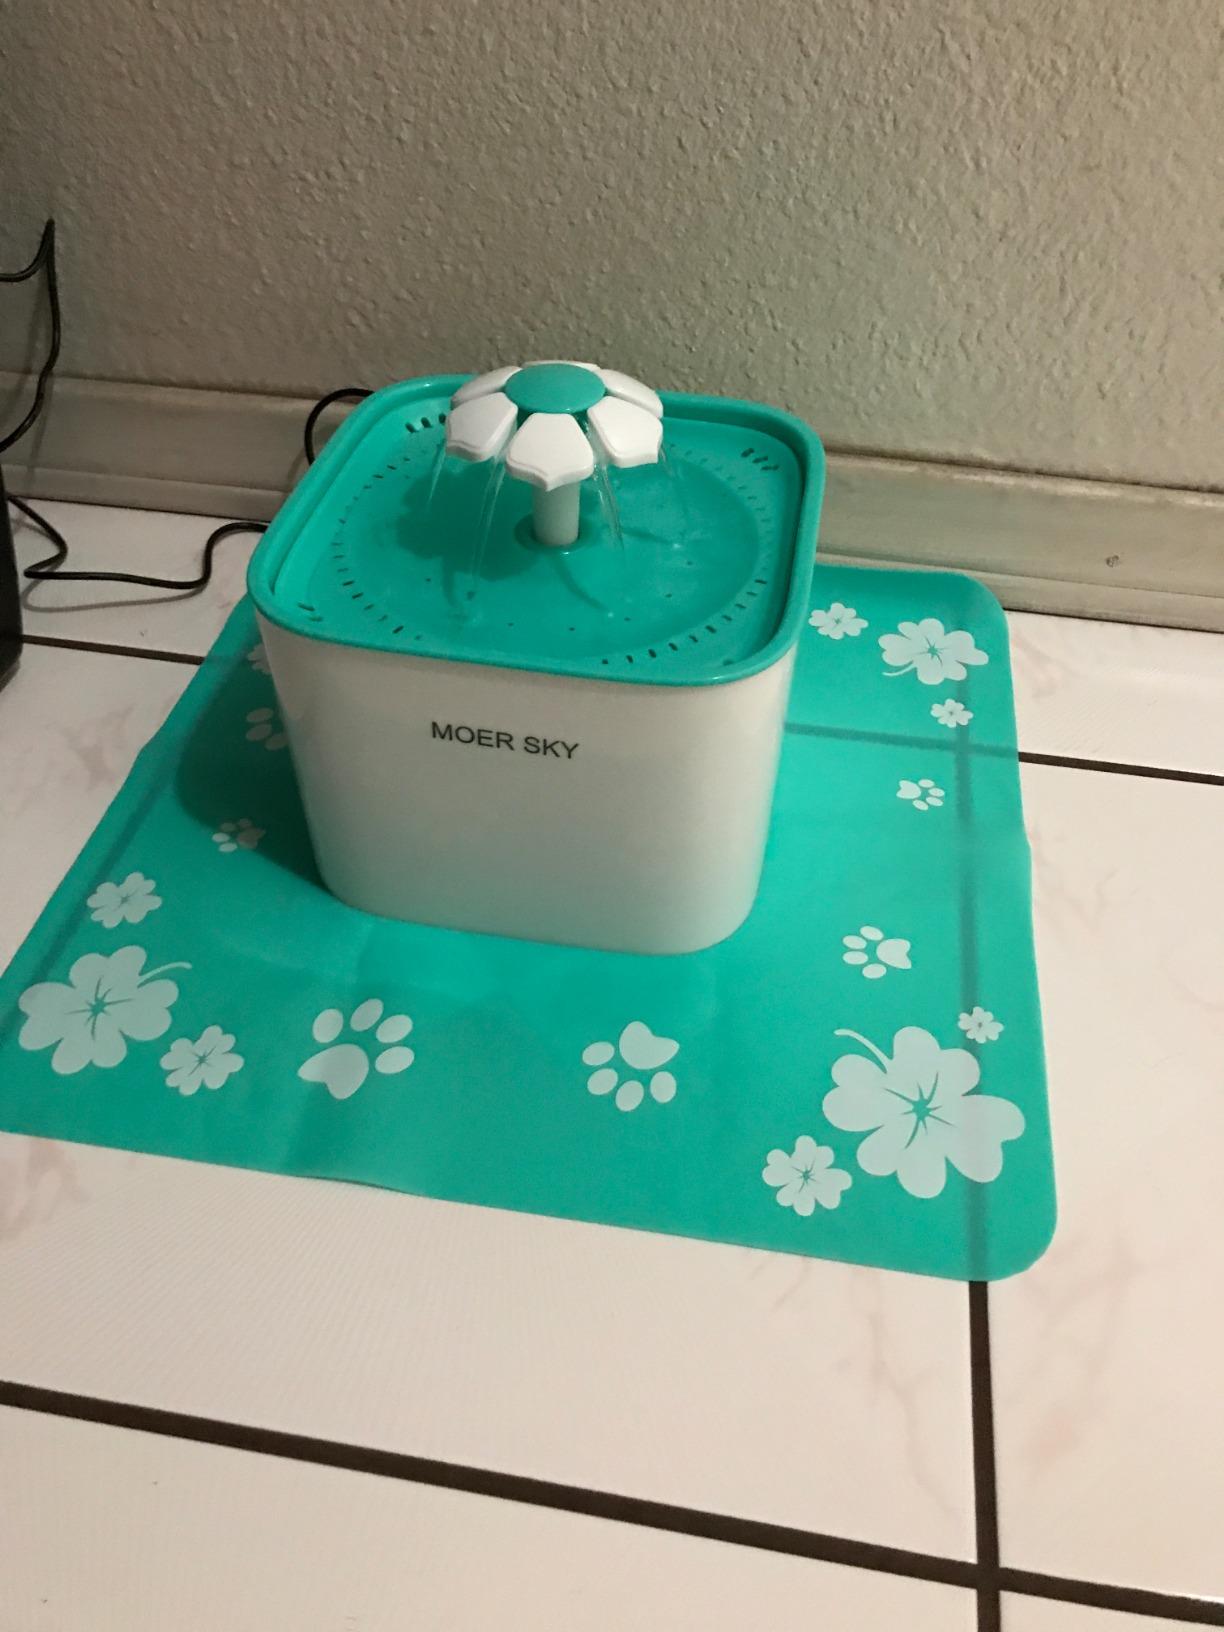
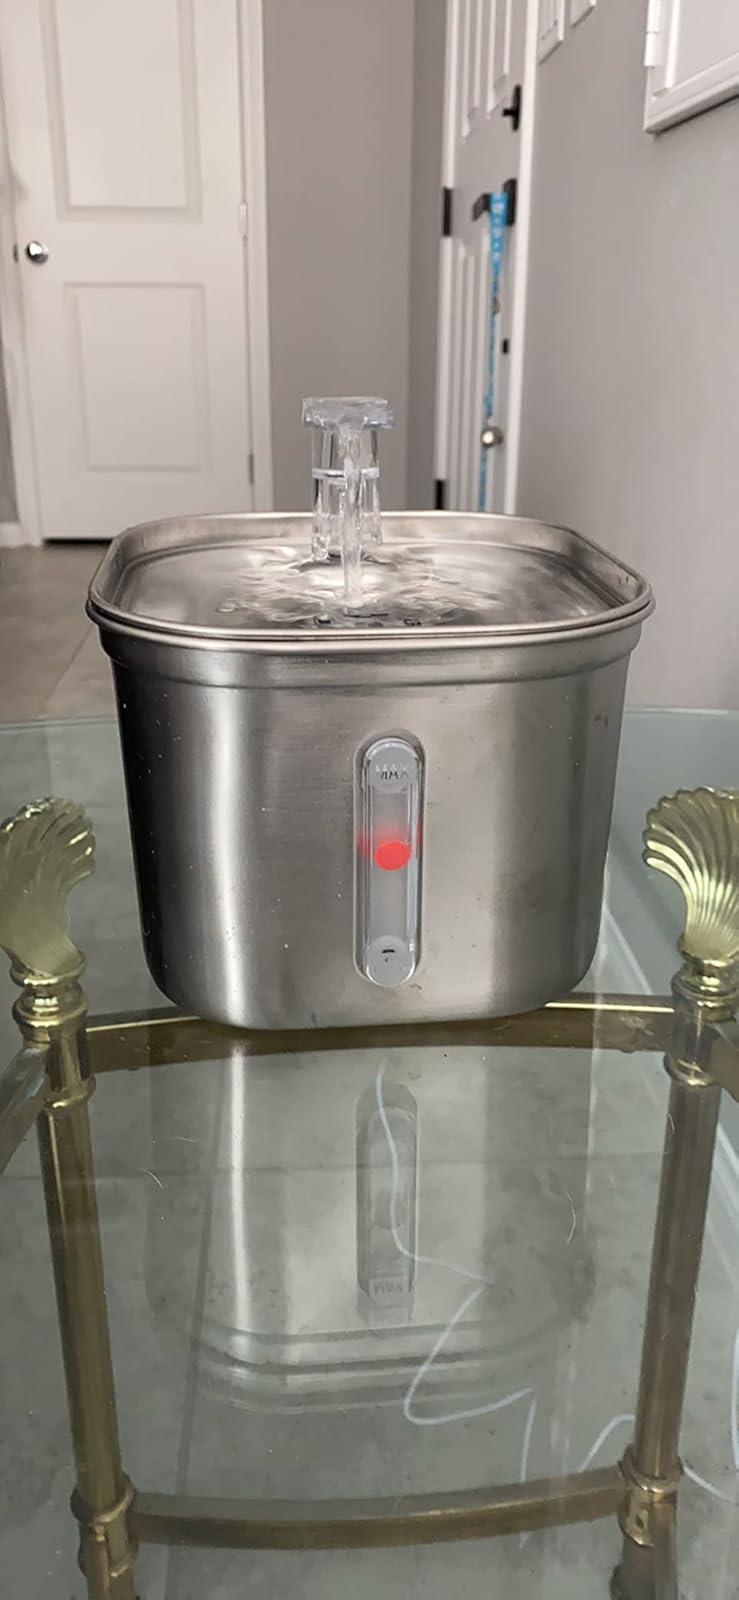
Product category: items_bowl
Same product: no